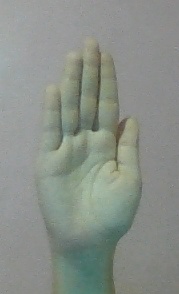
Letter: seen